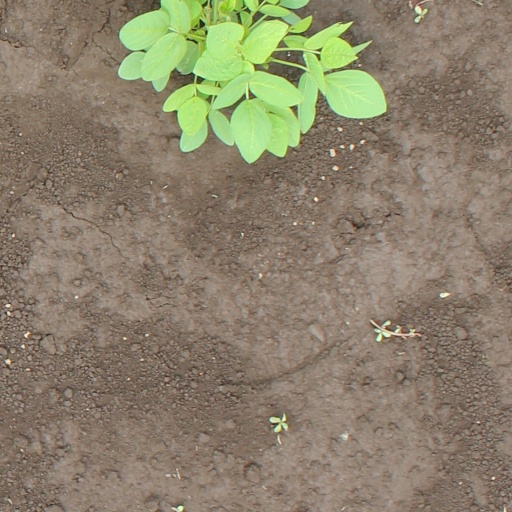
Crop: soybean